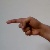
The image shows a hand gesture representing the letter 'G' in Indian Sign Language.